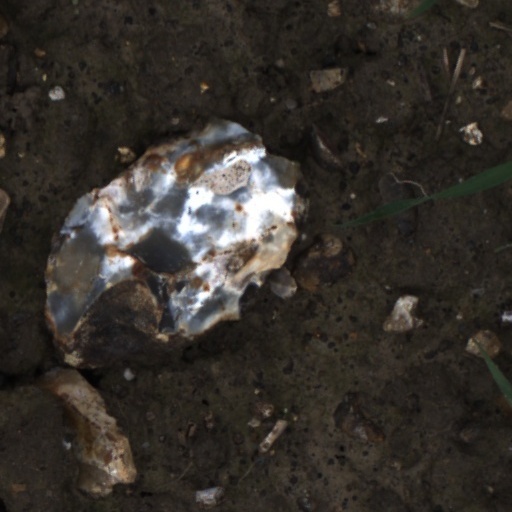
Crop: wheat